Eighth Avenue (Manhattan)

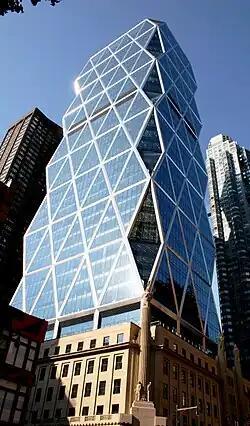
Hearst Tower at West 57th Street and Eighth Avenue

Eighth Avenue begins in the West Village neighborhood at Abingdon Square (where Hudson Street becomes Eighth Avenue at an intersection with Bleecker Street) and runs north for 44 blocks through Chelsea, the Garment District, Hell's Kitchen's east end, Midtown and the Theater District, before it finally enters Columbus Circle at 59th Street and becomes Central Park West. North of Frederick Douglass Circle, it resumes its Eighth Avenue designation, but is also known as Frederick Douglass Boulevard. The avenue ends north of 155th Street, and merges into the Harlem River Drive.